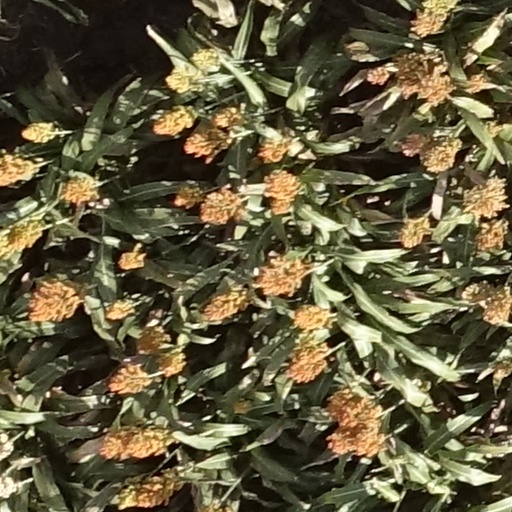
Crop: sorghum